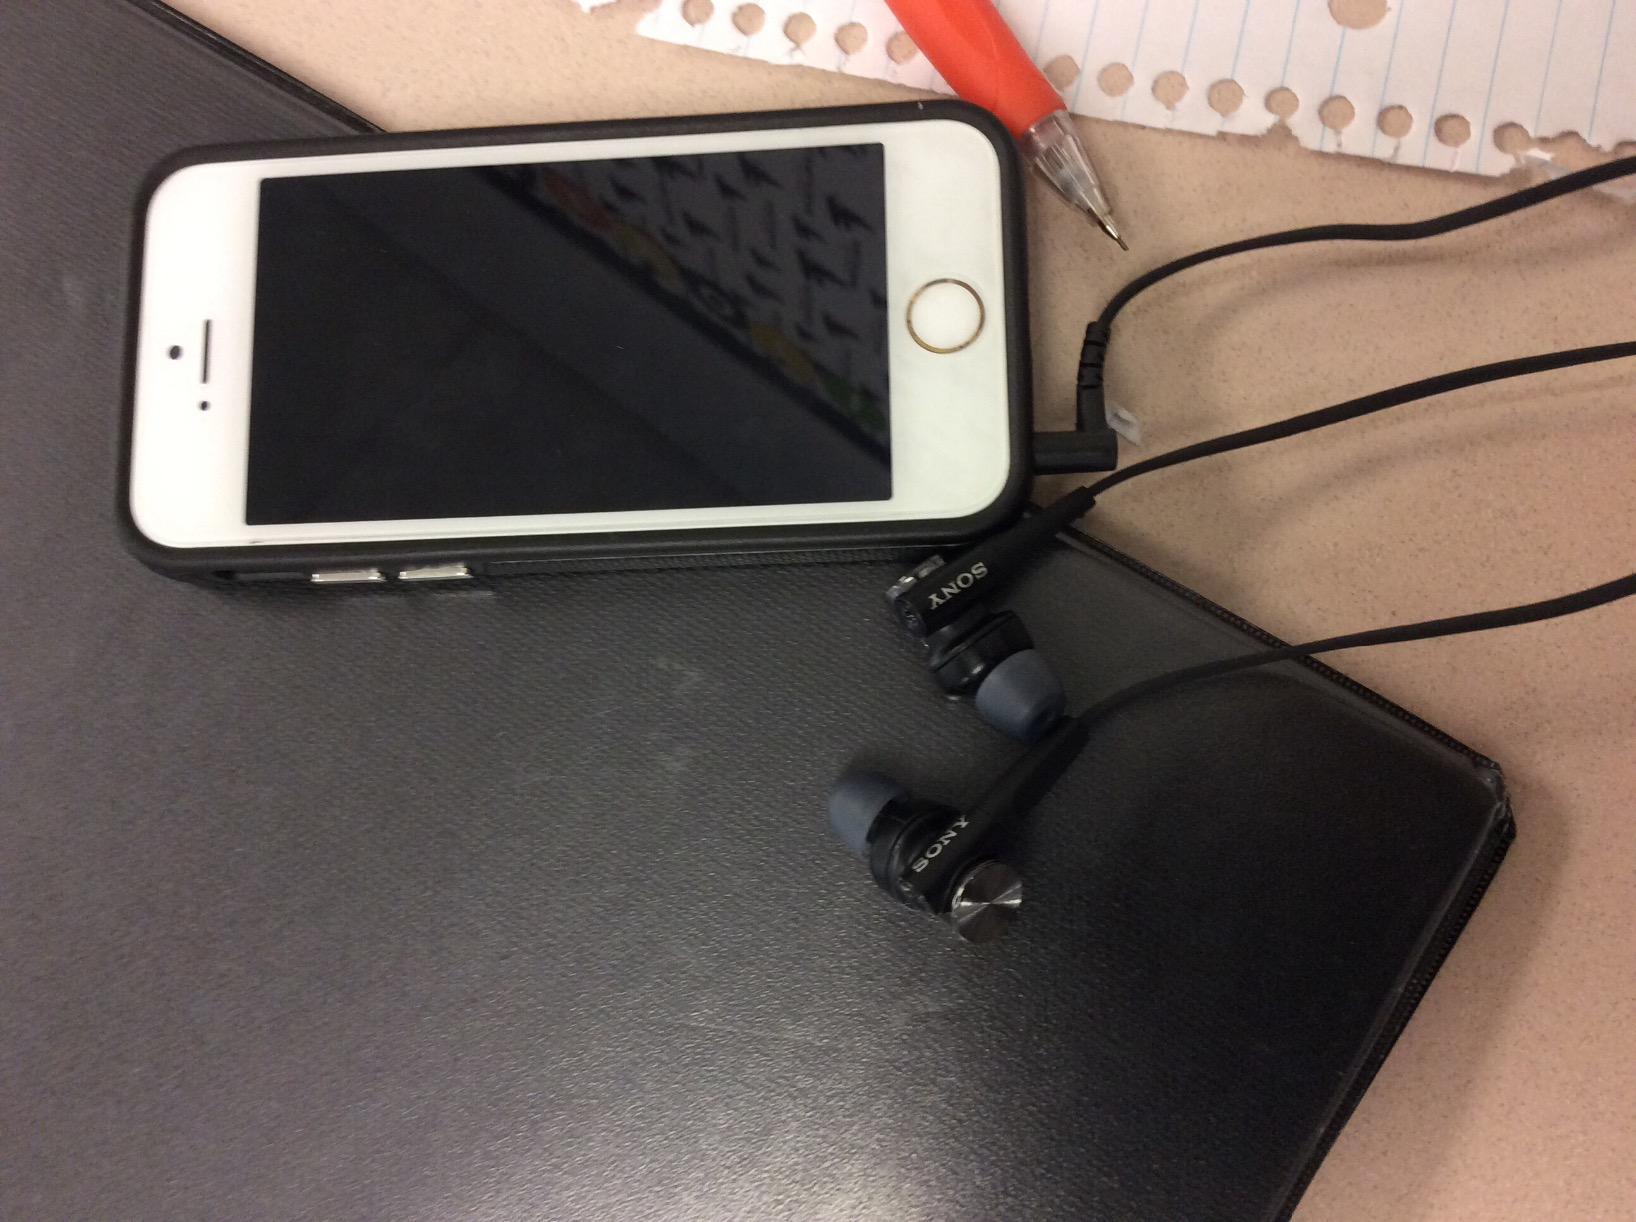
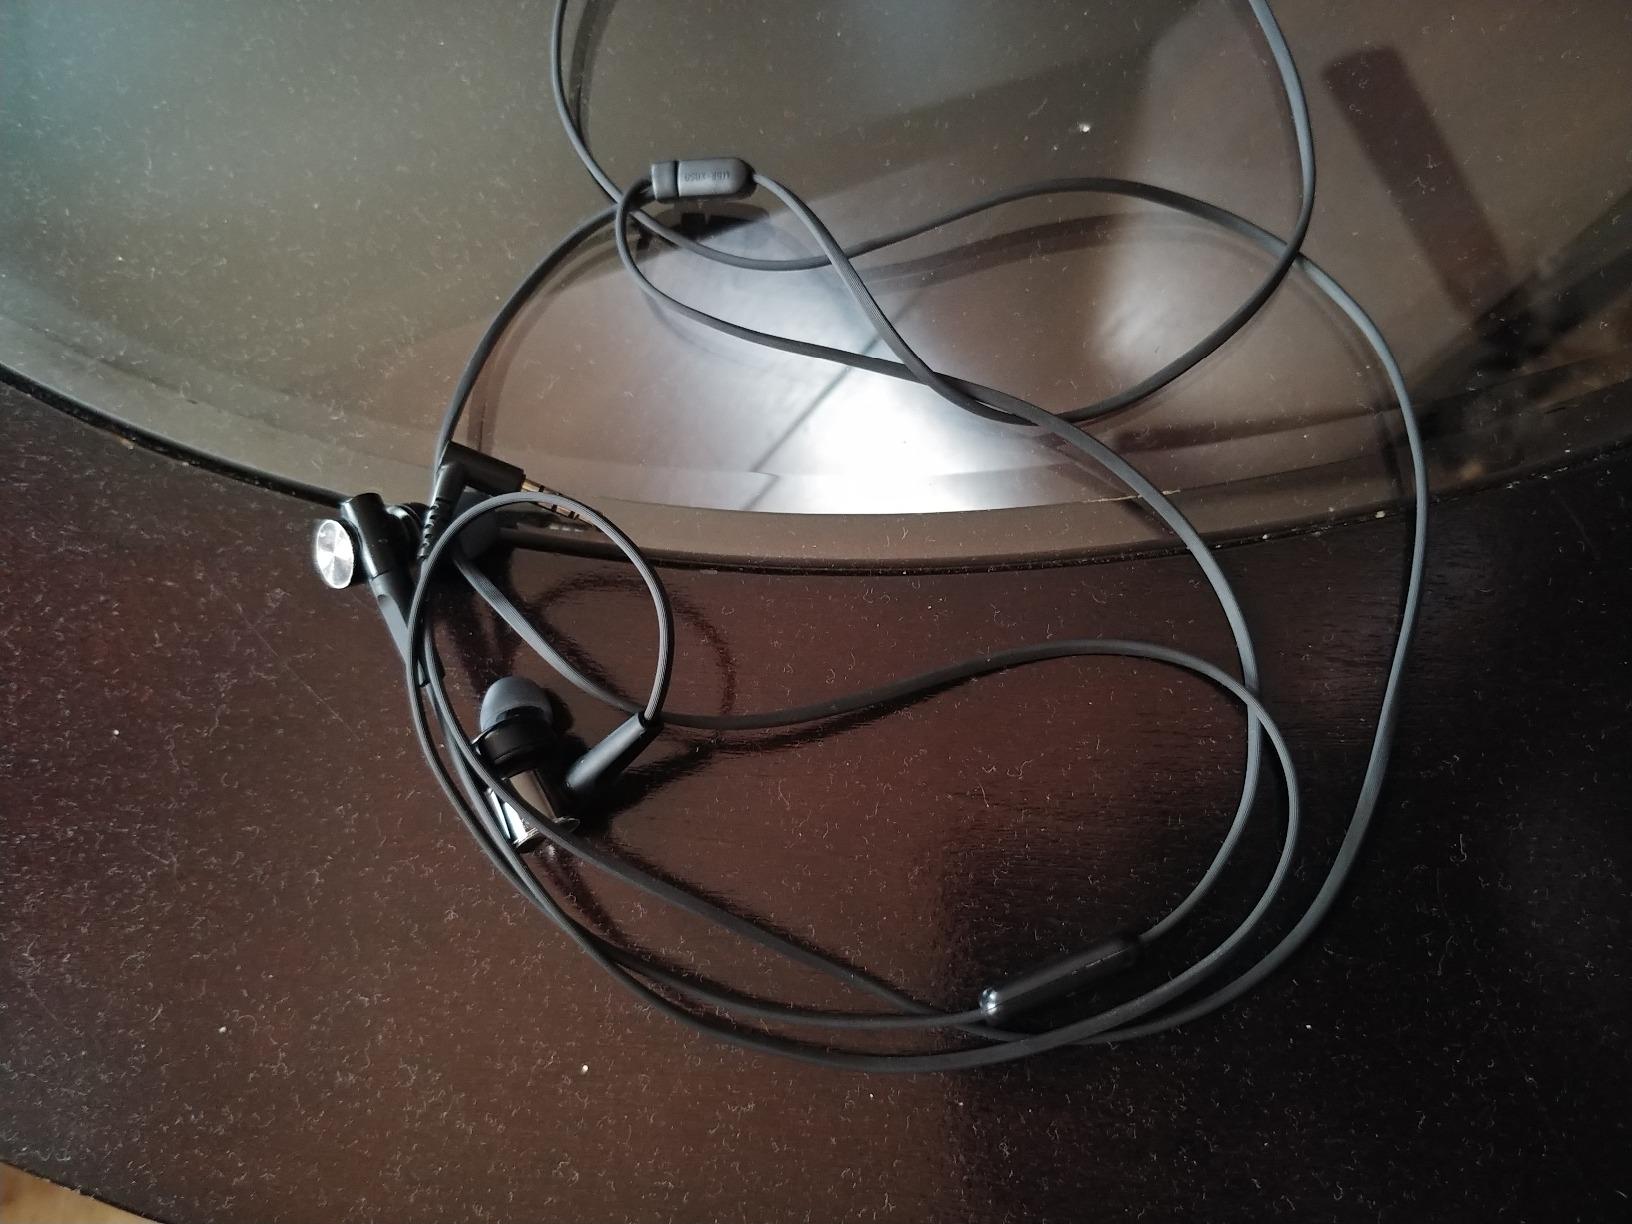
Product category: headphones
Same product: yes